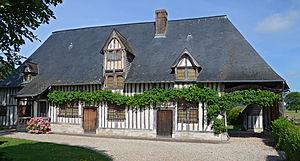
Maison dite Logis du Roy ou de Francois Ier a Vattevile la Rue, Seine Maritime, France
Vatteville-la-Rue est une commune française, située dans le département de la Seine-Maritime en région Normandie.
Cet article recense les monuments historiques de l'arrondissement de Rouen, dans le département de la Seine-Maritime, en France.